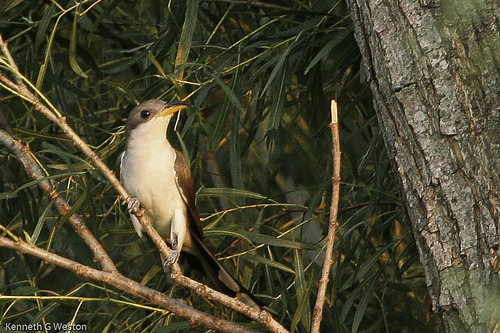
this bird has a white underbelly with brown wings and a grey head leading to an orange bill that curves slightly downward.
bird has brown body feathers, white breast feather, and yellow and black beakthe bird has a white undertone and a darker colored top with a medium sized orange beak
this bird is brown with white on its neck and has a long, pointy beak.
this is a small, brown bird with a white breast and grey crown.
a medium sized bird with a white side and belly, light brown crown, dark brown primaries, black top bill and yellow bottom bill.
this bird has a long yellow beak, the throat to the belly are white, and has brown secondaries.
this bird has wings that are brown and has a white bellythe bird is small with a lower beak that is orange and belly that is white.
this particular bird has a belly that is white and brown
Species: Yellow Billed Cuckoo